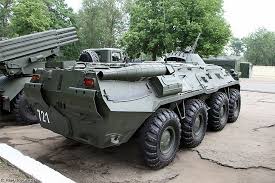
Label: BTR-80